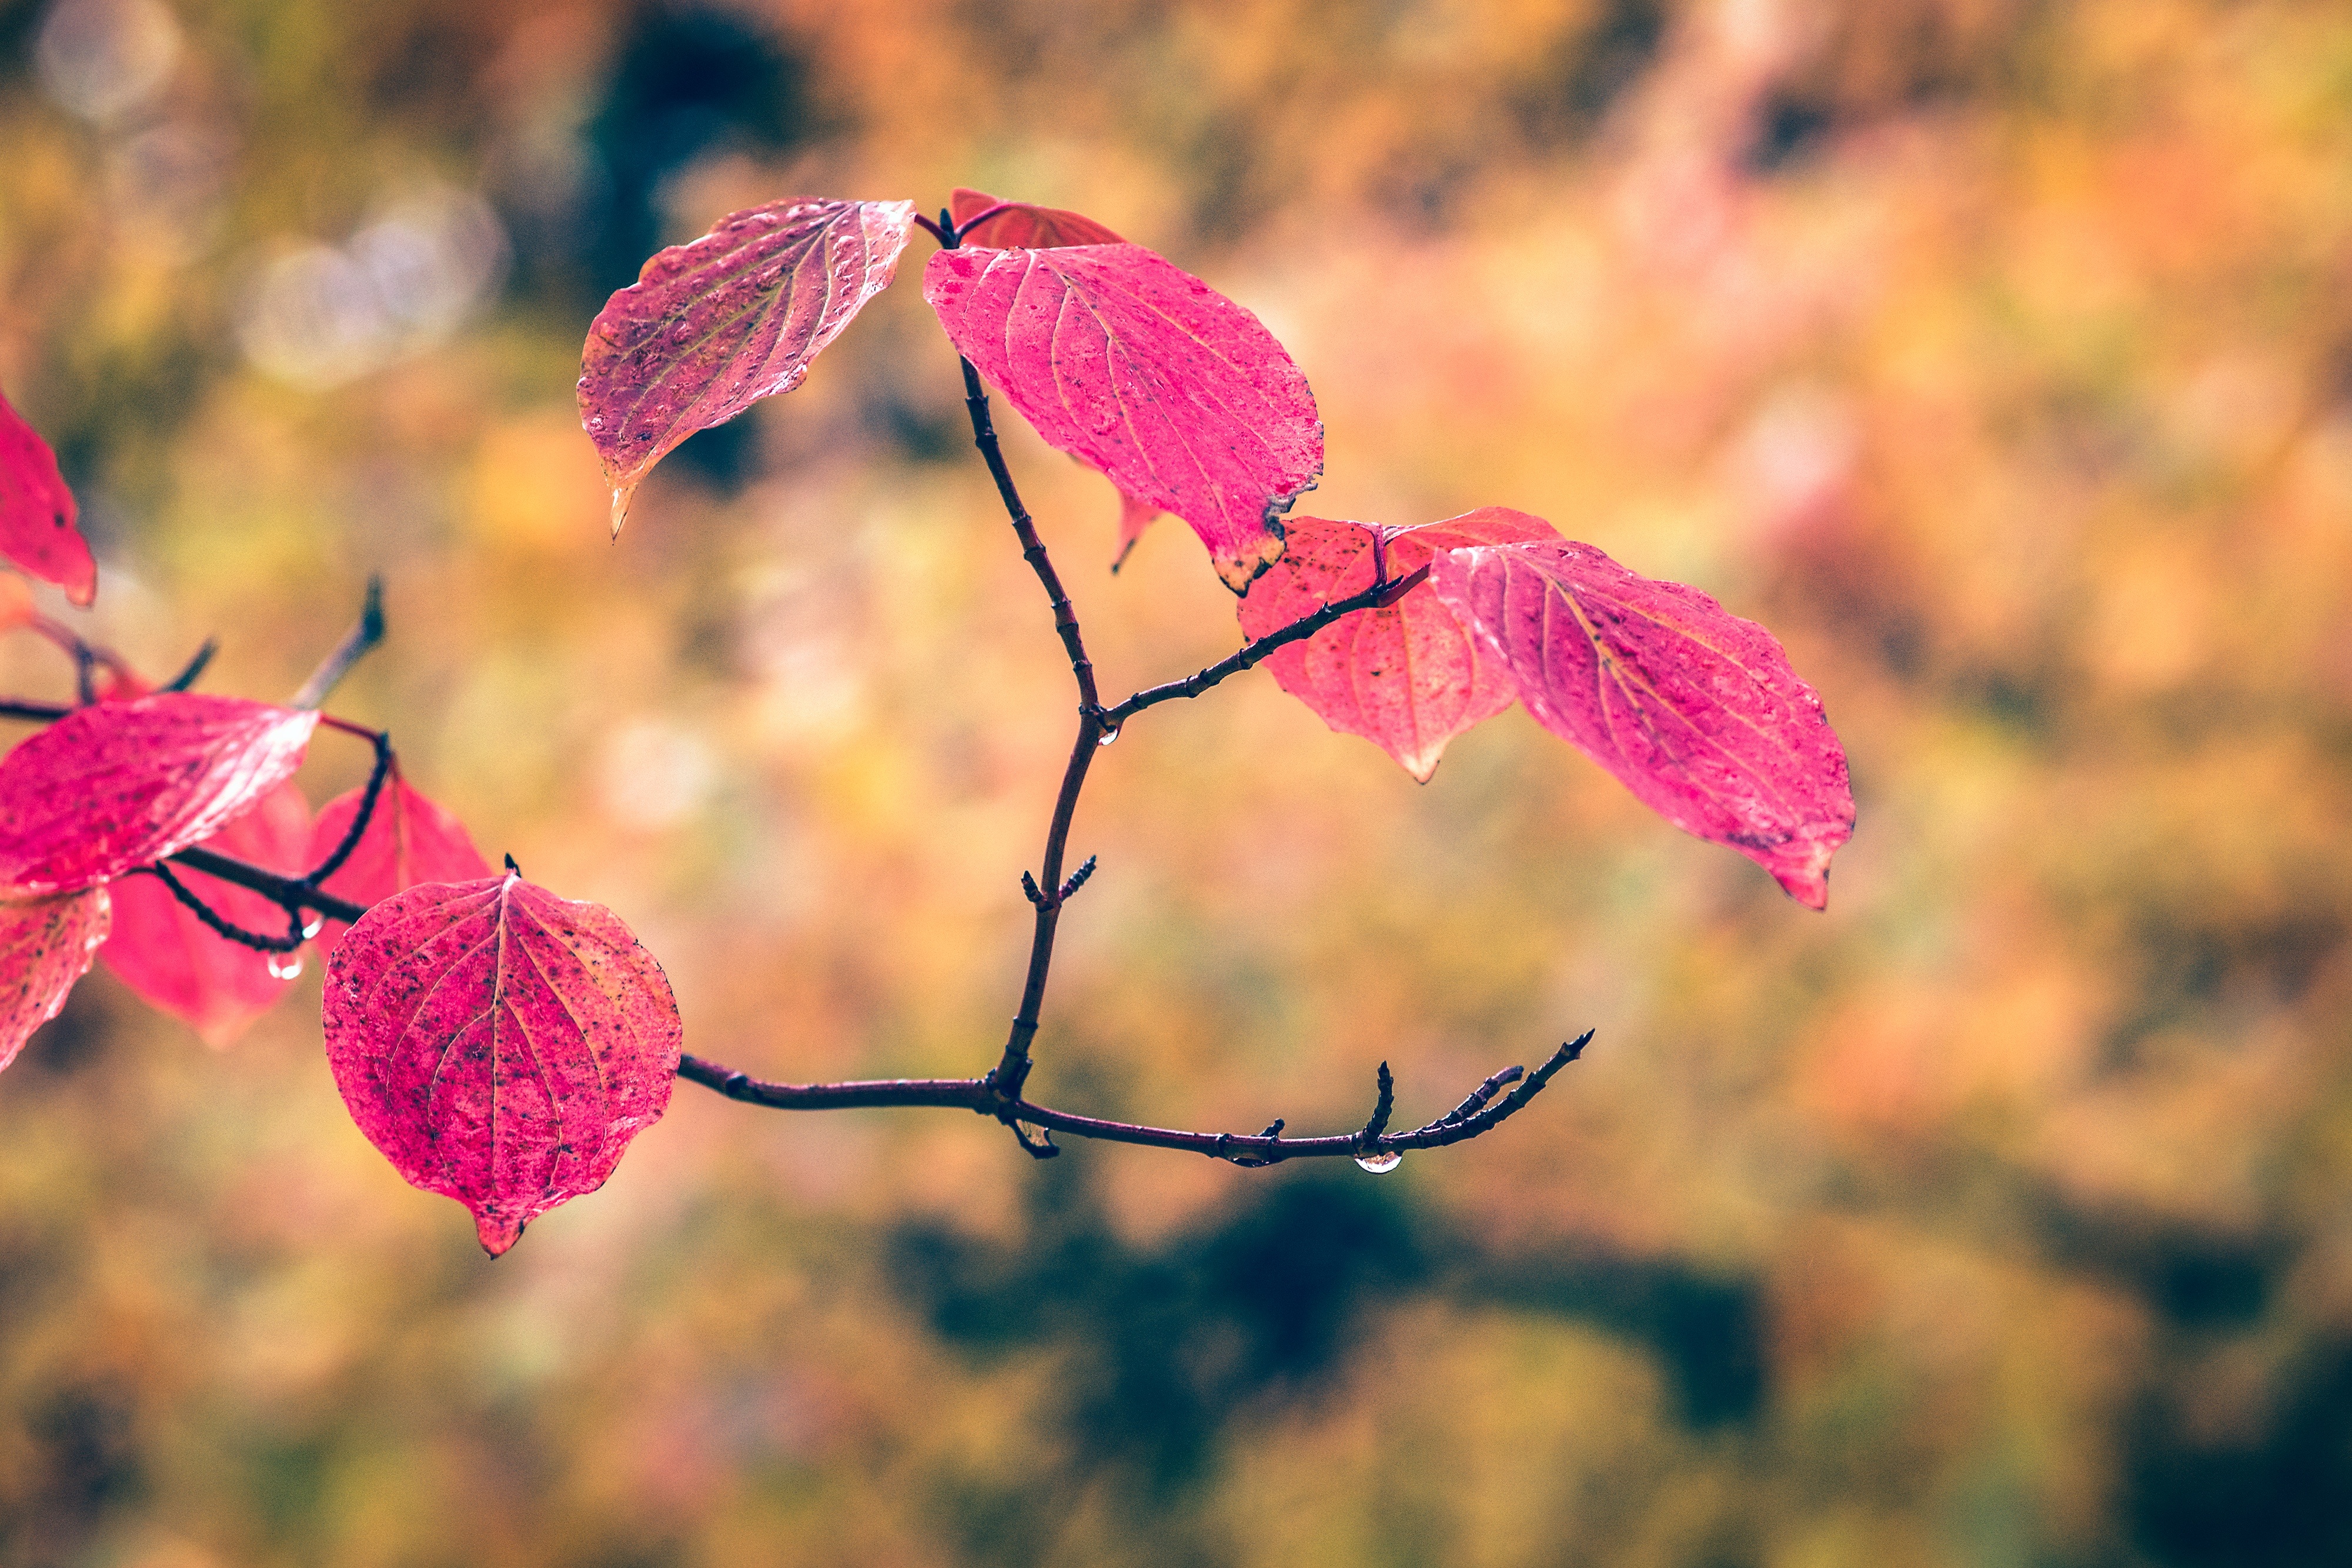
tree, nature, branch, blossom, plant, sunlight, leaf, fall, flower, petal, frost, environment, foliage, orange, golden, red, color, autumn, brown, botany, colorful, yellow, flora, season, wildflower, close up, leaves, outdoors, september, november, october, autumn leaves, fall leaves, macro photography, flowering plant, plant stem